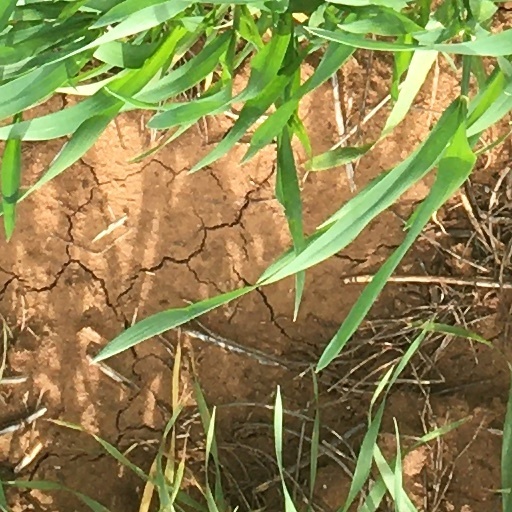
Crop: wheat